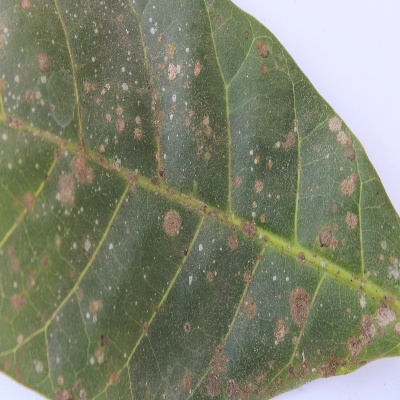
Crop: Cashew
Condition: red rust